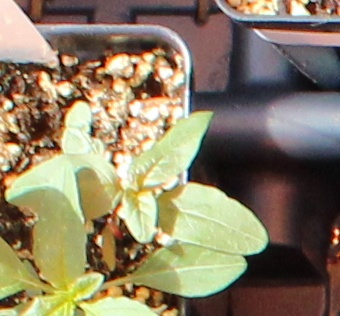
Label: Waterhemp